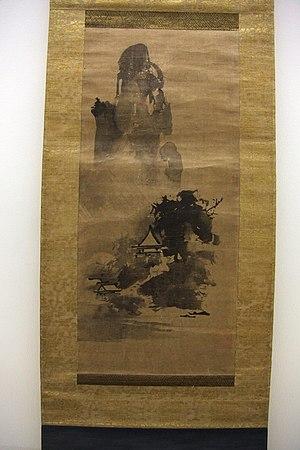
Temple dans un paysage rocheux . Auteur anonyme dans le style de Sesshū. Kakemono (rouleau suspendu), encre sur papier. Musée Guimet, Paris. Don Atherton Curtis, 1938, AA 280.